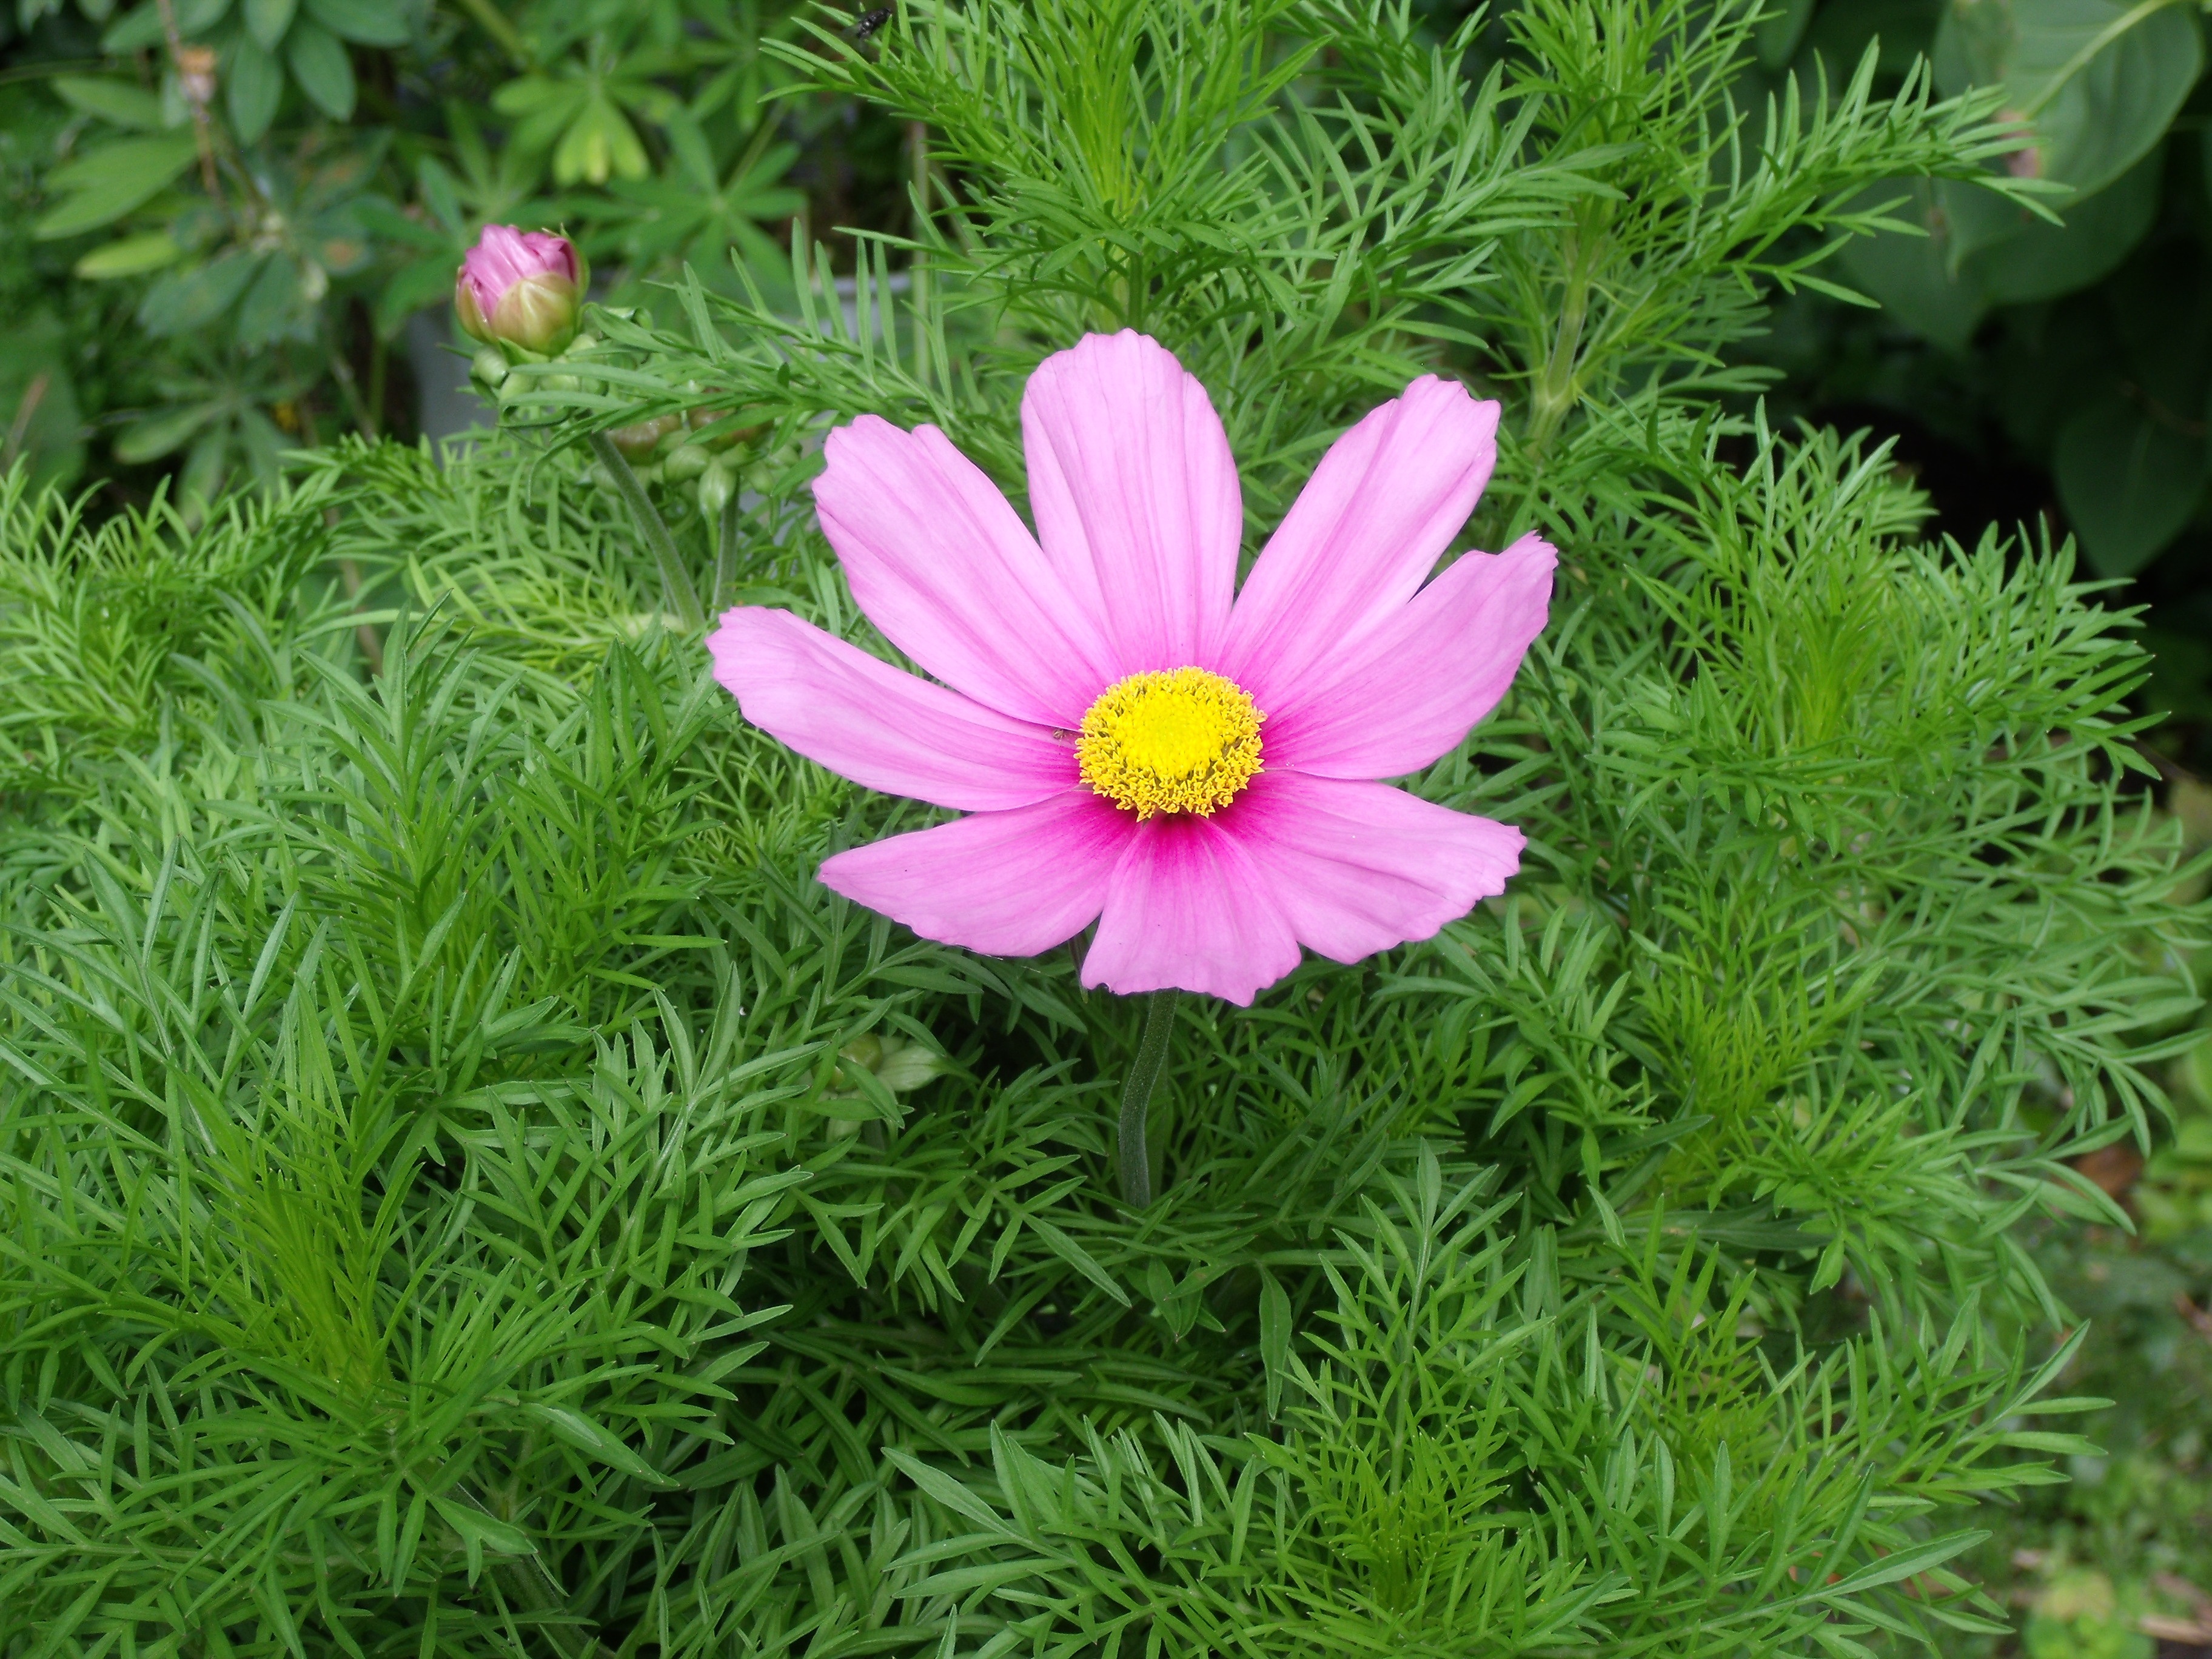
grass, plant, lawn, meadow, cosmos, flower, petal, daisy, herb, botany, pink, flora, flowering plant, daisy family, annual plant, land plant, marguerite daisy, garden cosmos, igroen